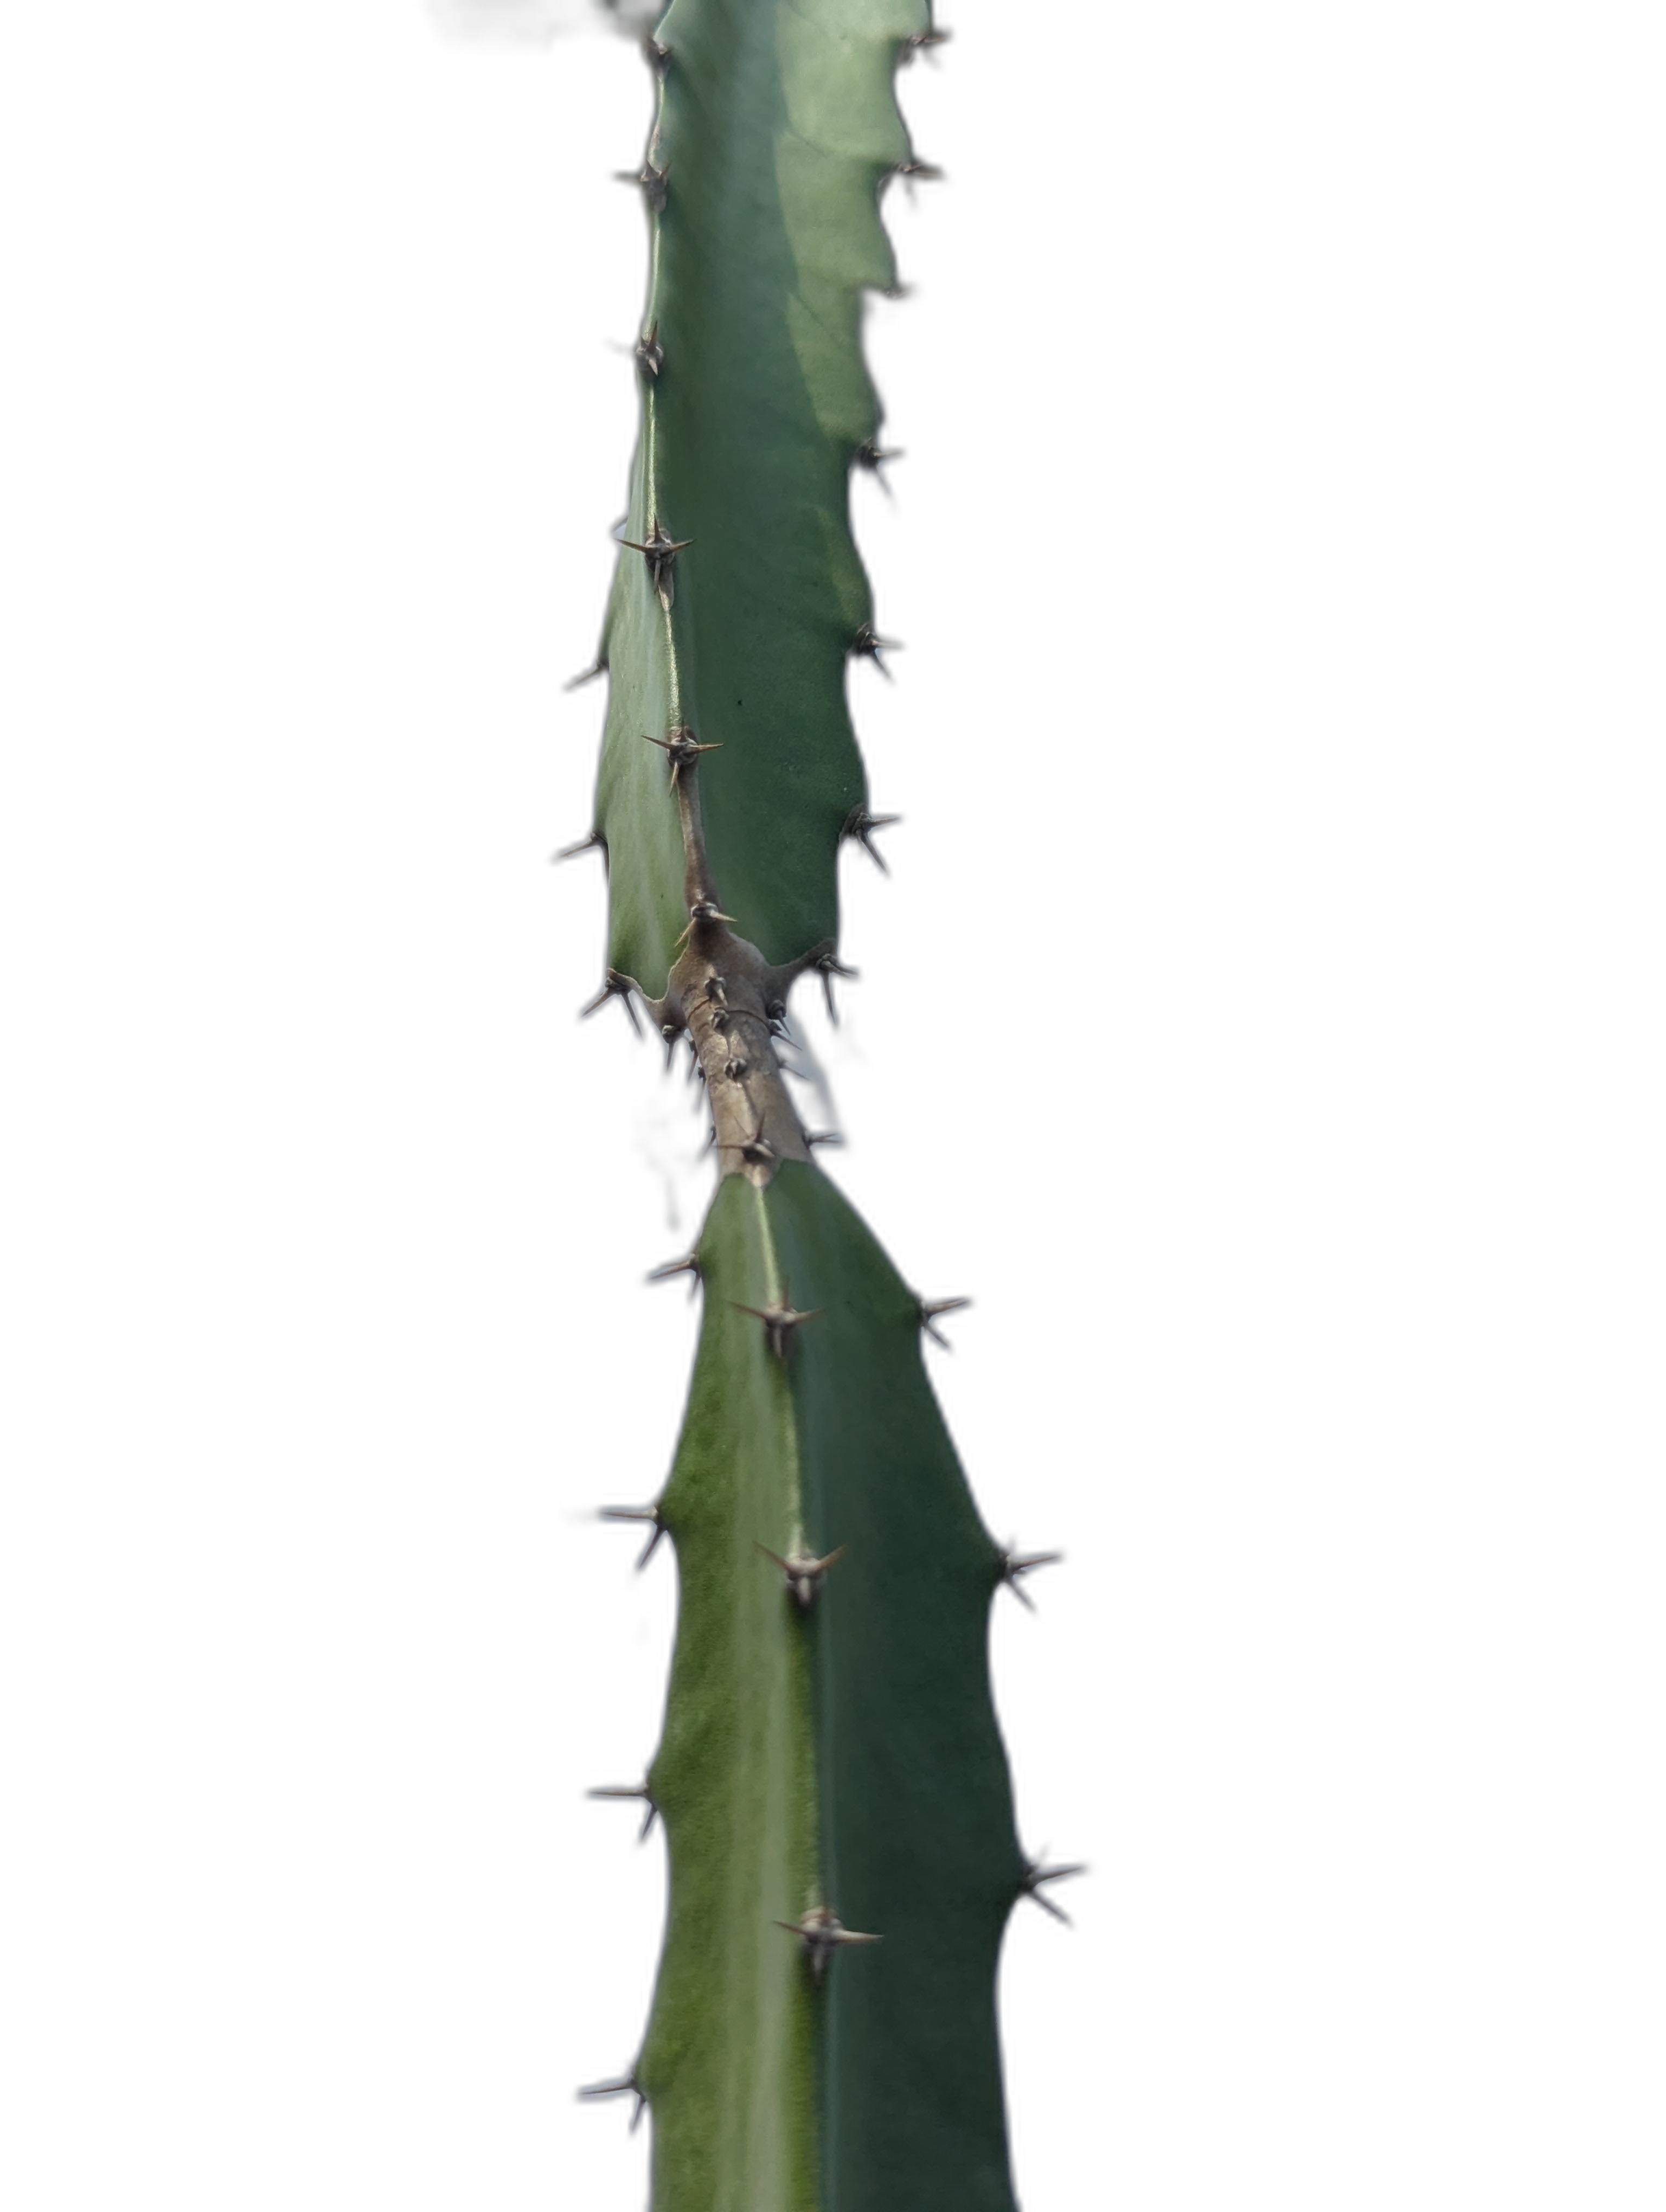
Label: Good leaf